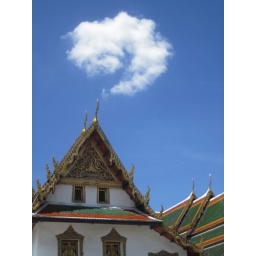
literally, the only cloud in the sky that day